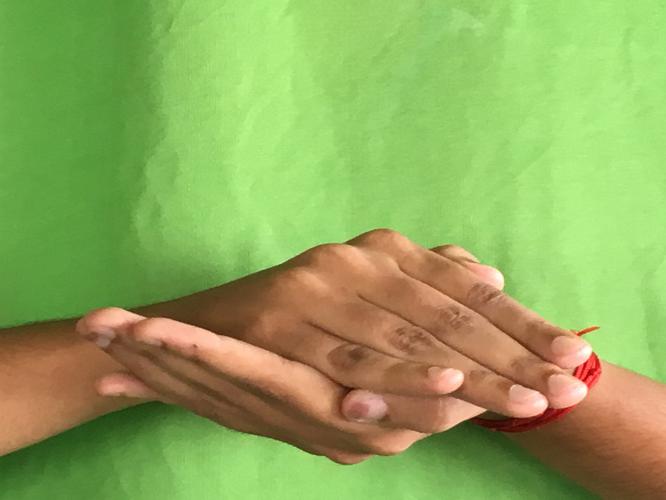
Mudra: Samputa
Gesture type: double_hand